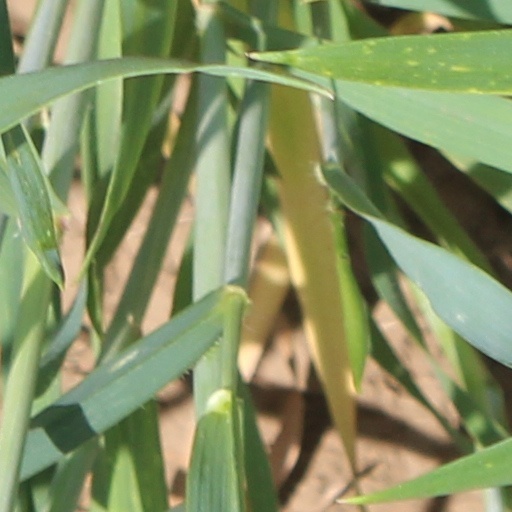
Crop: wheat